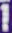
Number: 1